Irrigation in Australia

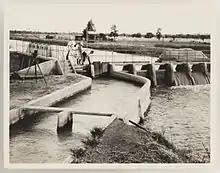
Irrigation in New South Wales during the 1920s

The first schemes for irrigation commenced in the latter half of the nineteenth century. Goulburn Weir, constructed from 1887 to 1891, was the first major diversion structure built for irrigation development in Australia.